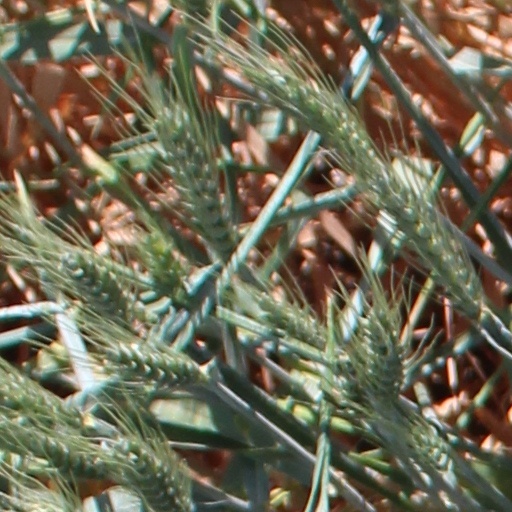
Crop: wheat